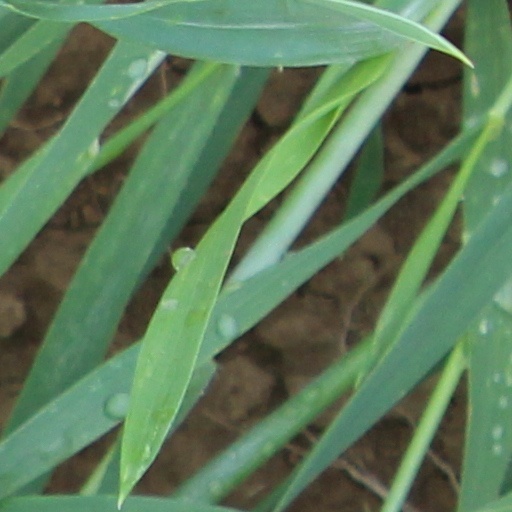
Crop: wheat